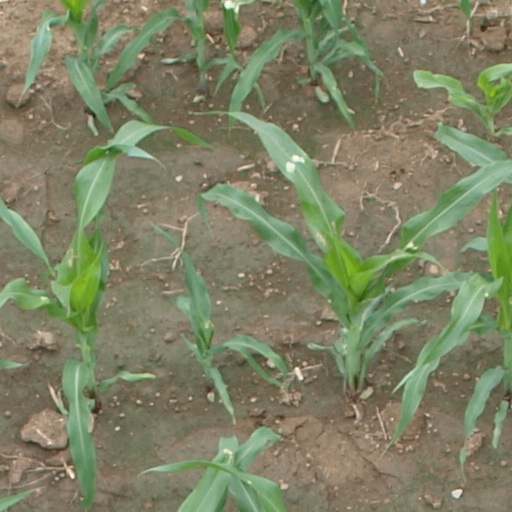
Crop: maize; corn